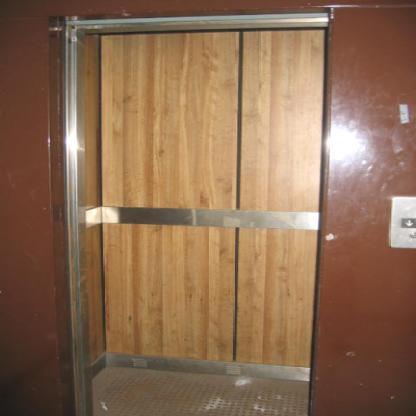
Scene: Indoor